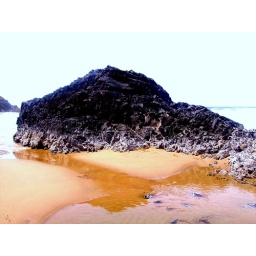
At a beach in Oregon. Cool rocks all around.